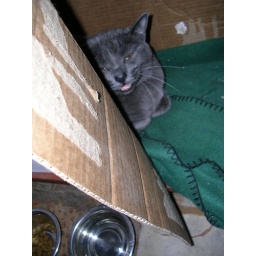
Nessa is sleeping in her box instead of behind the mirror! I'm so proud.